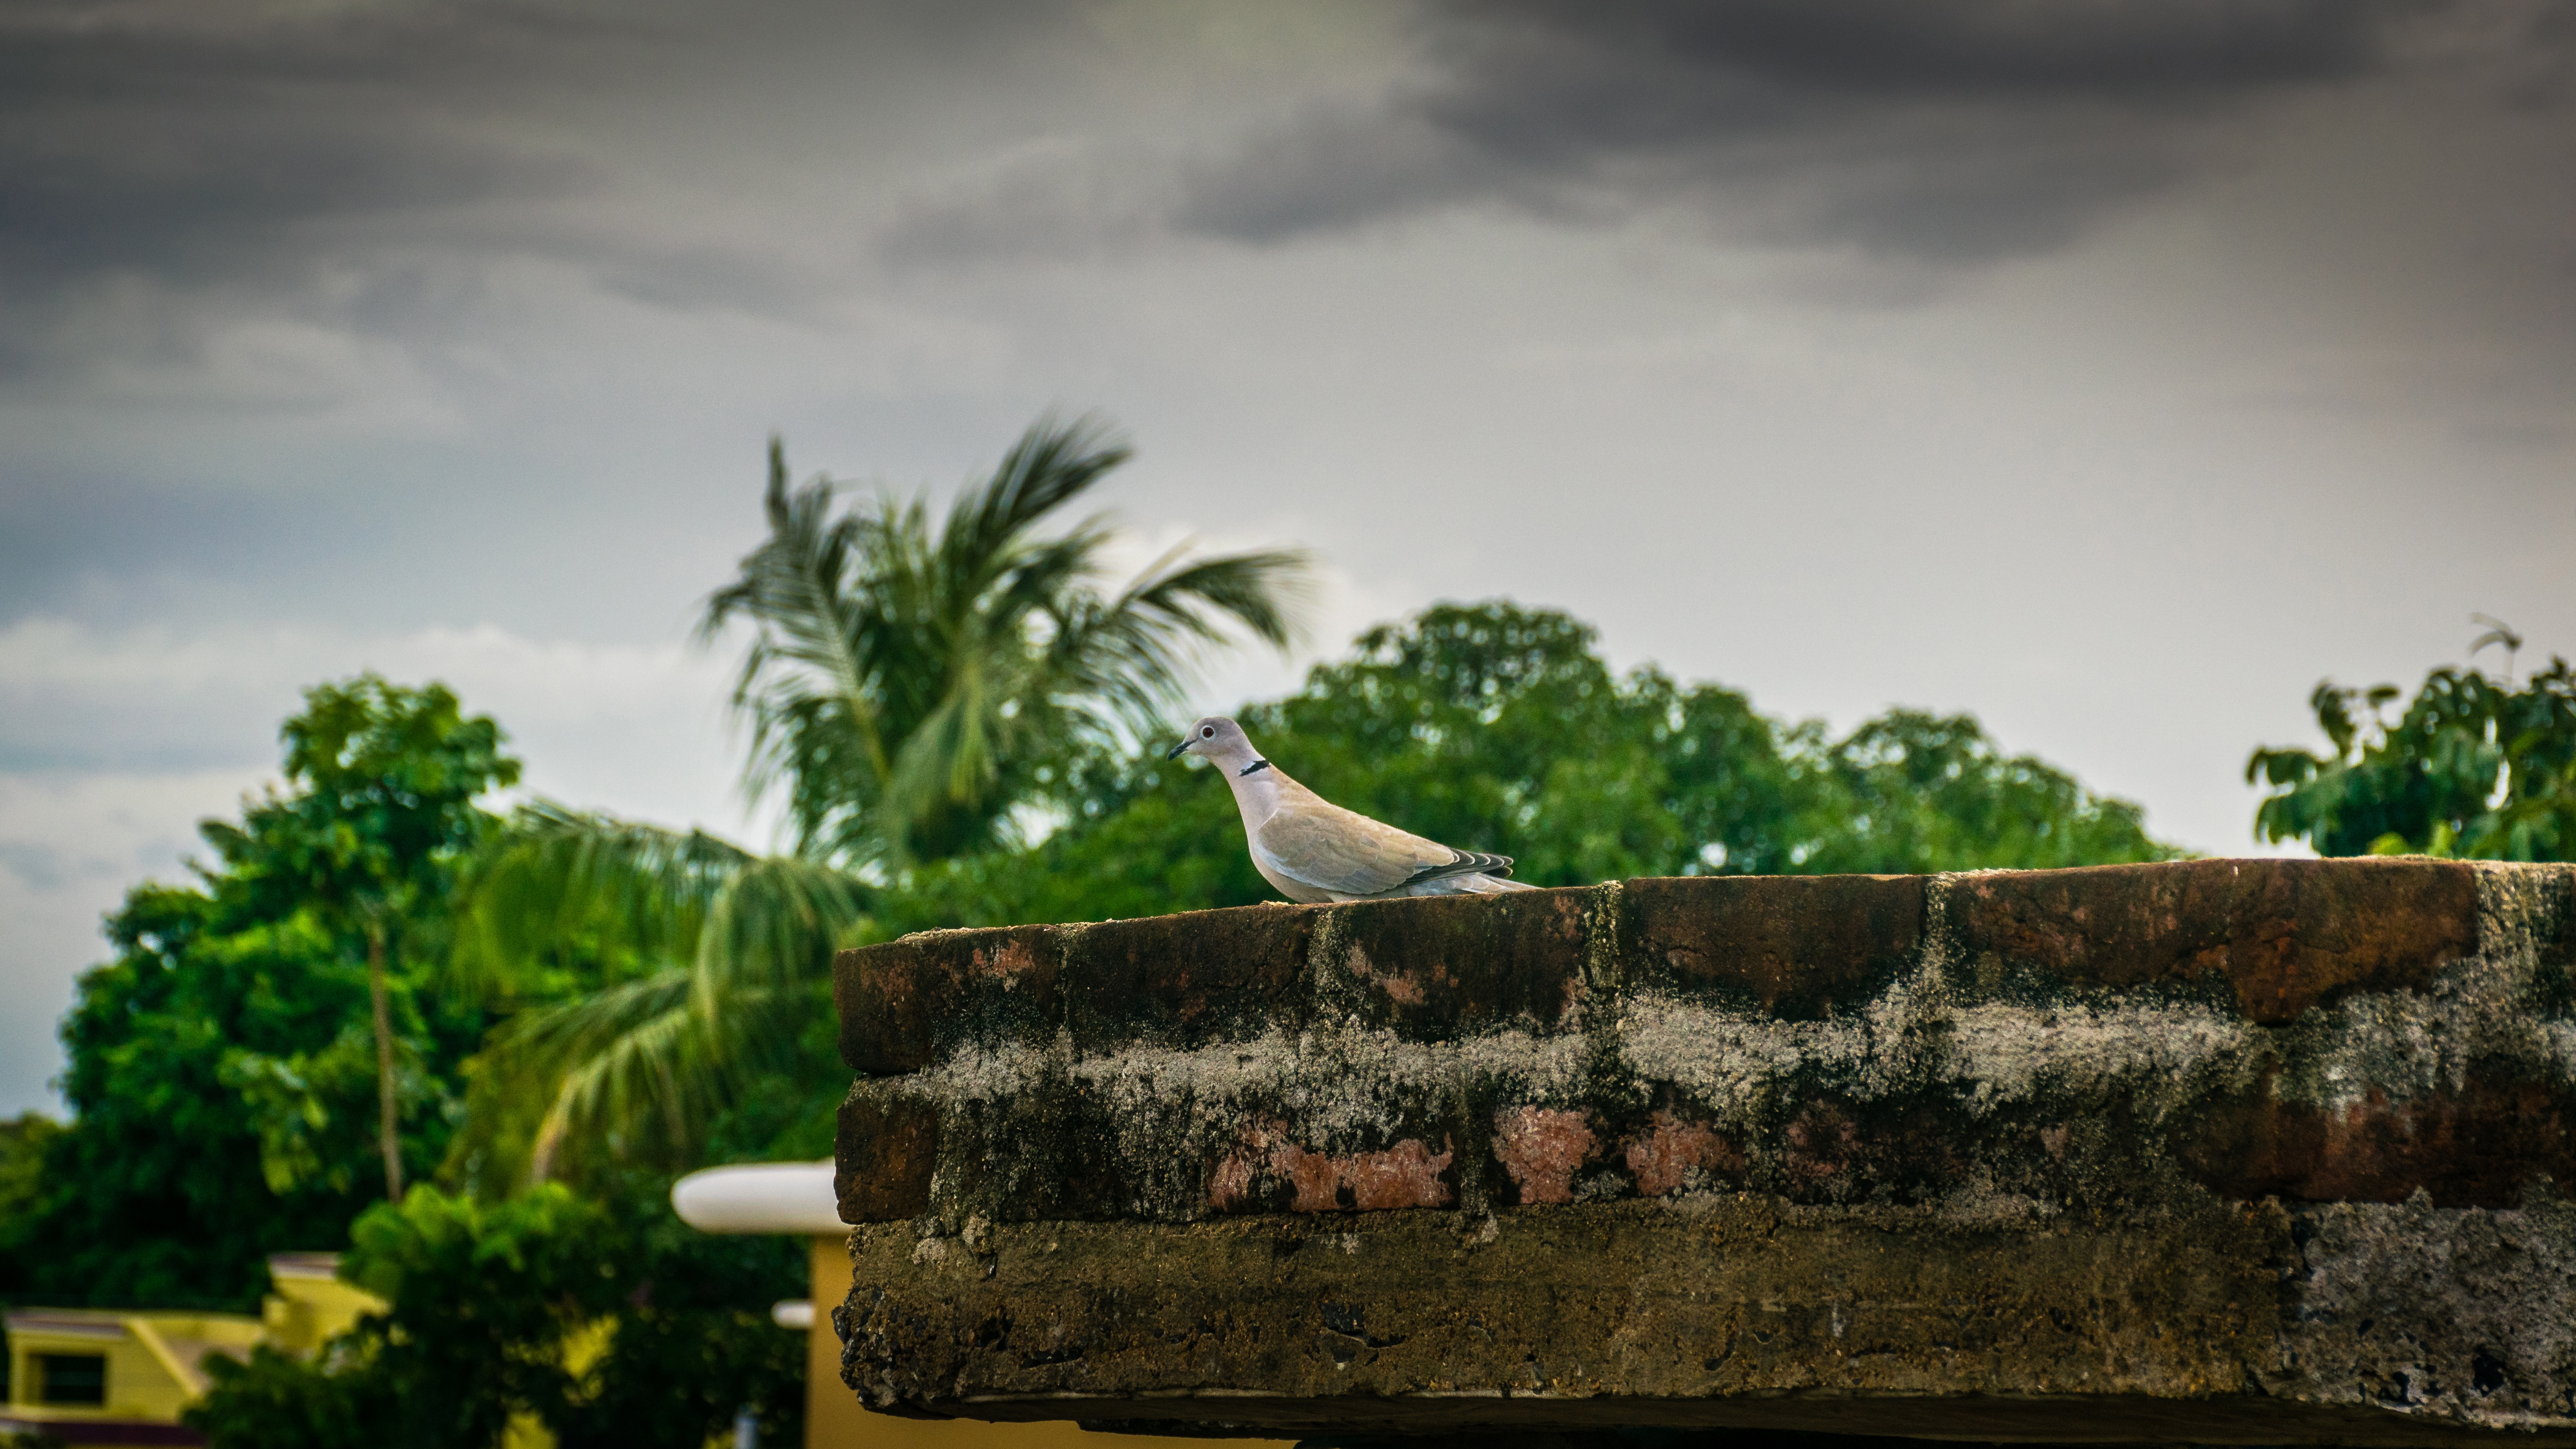
tree, nature, grass, rock, bird, wing, plant, sky, white, flower, roof, flying, fly, green, jungle, symbol, peace, soil, freedom, garden, terrain, feather, clouds, pigeon, dove, hope, pure, rural area, graceful